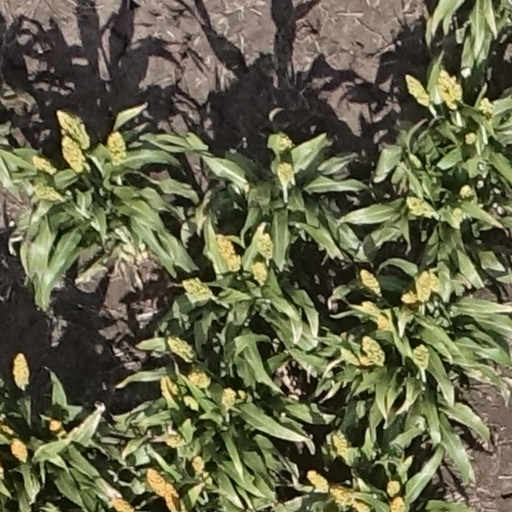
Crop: sorghum